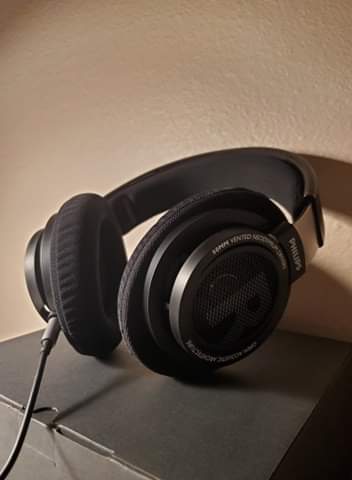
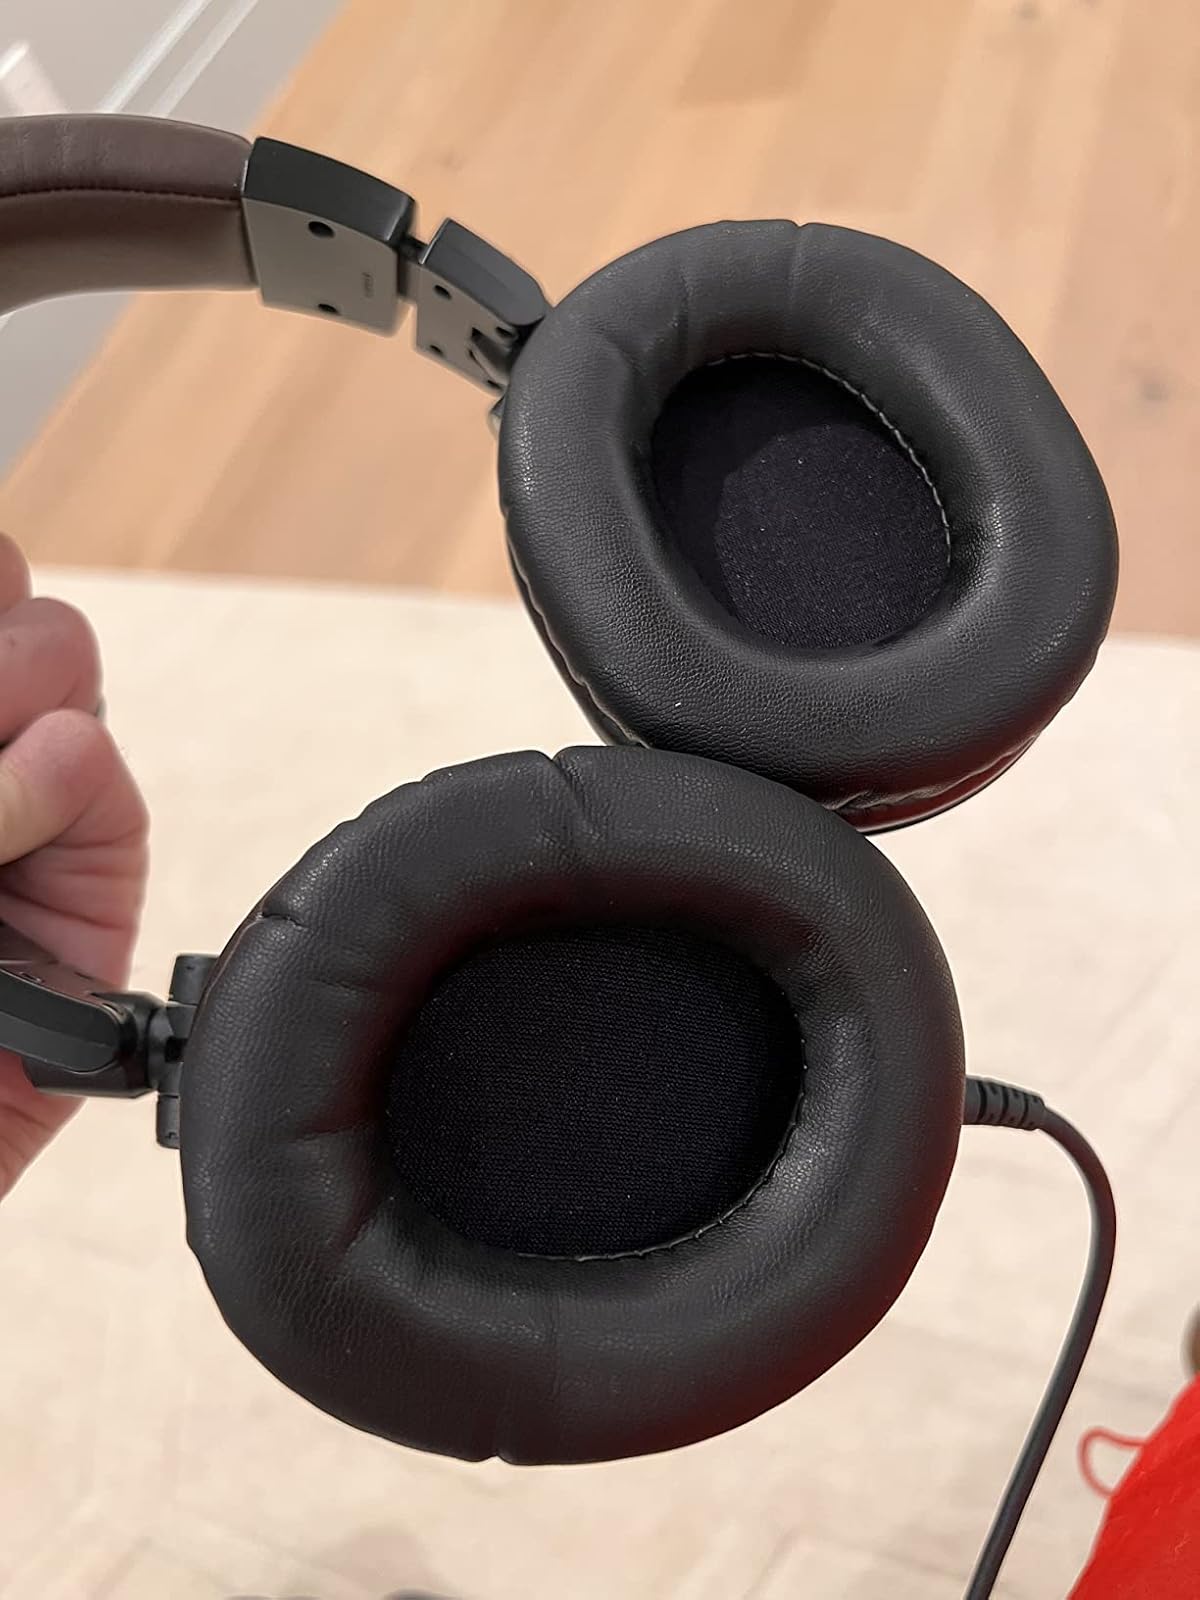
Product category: headphones
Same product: no